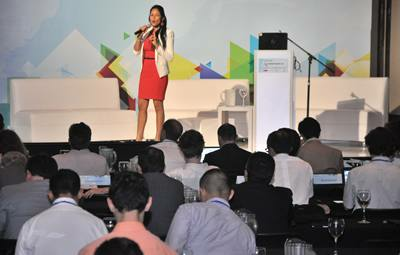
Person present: Yes